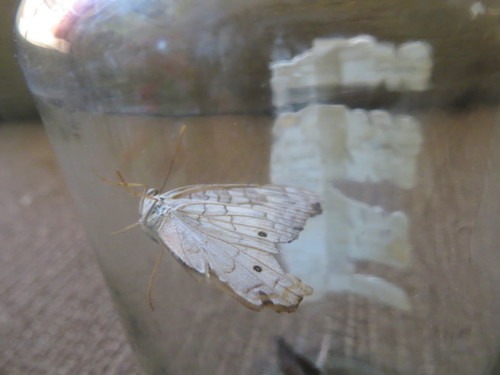
Scientific name: Anartia jatrophae
Common name: White peacock
Family: Nymphalidae
Order: Lepidoptera
Pollinator type: Primary pollinator
Habitat: Gardens, parks, and open areas
Geographic range: Southern United States to Argentina
Conservation status: Least Concern